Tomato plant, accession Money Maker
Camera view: horizontal (90 deg, fisheye); turntable rotation: 60 degrees
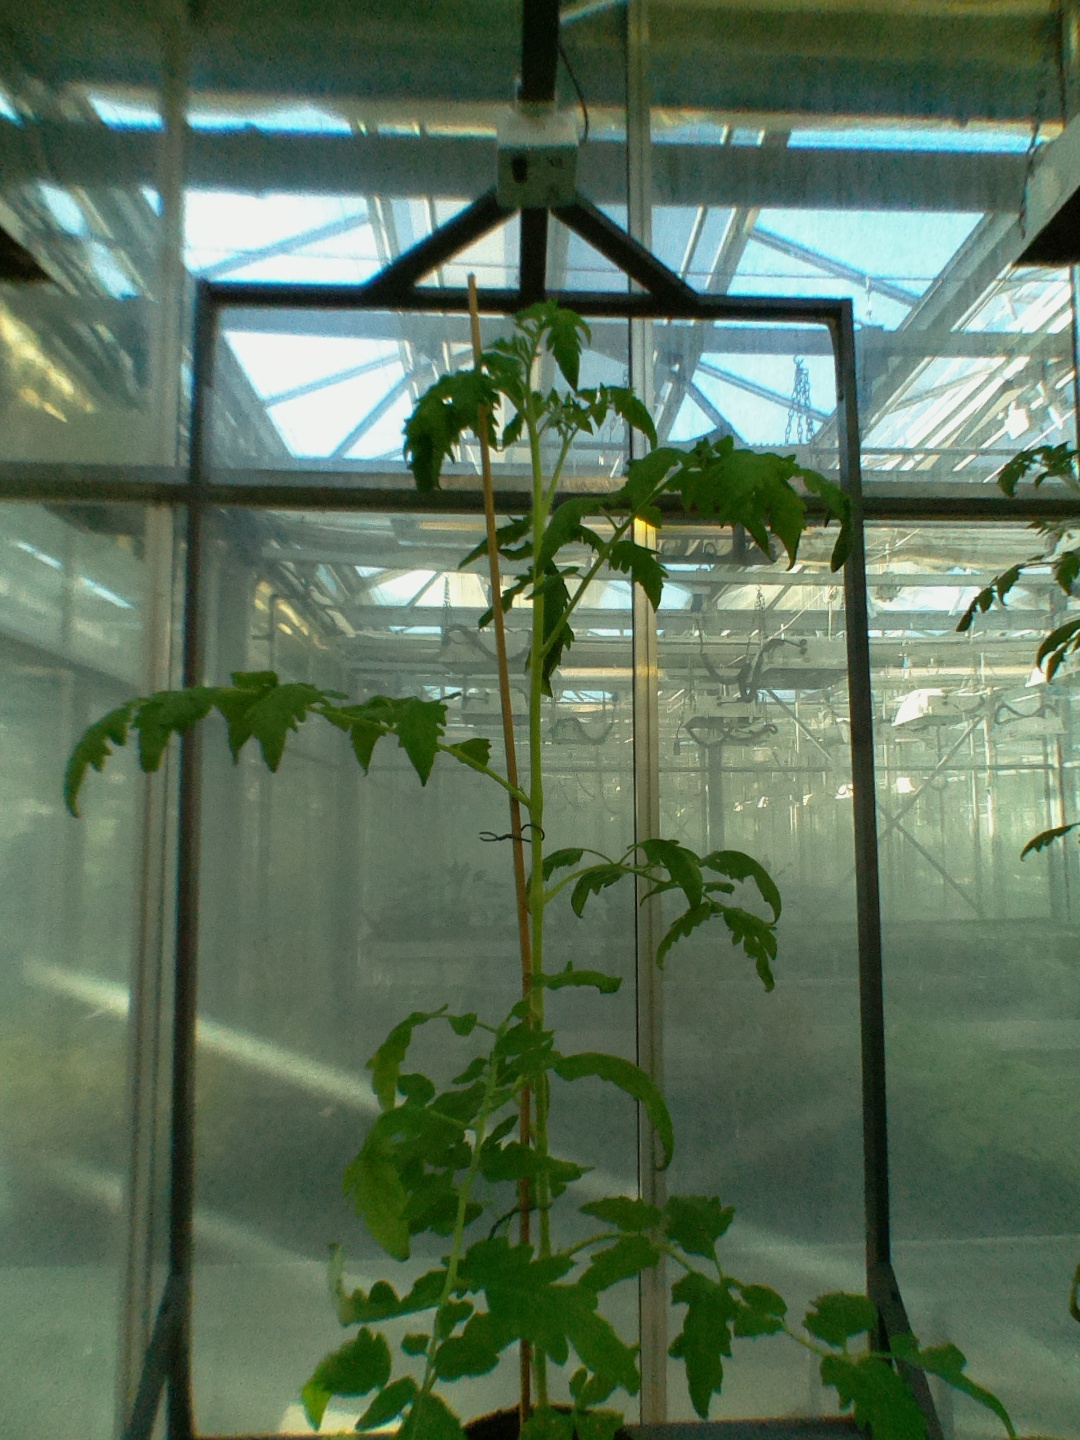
BBCH growth stage 53: 3 inflorescences visible